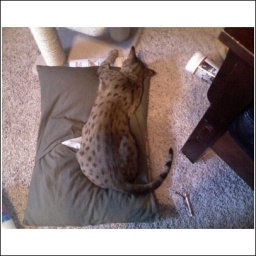
Our savannah cat took over the dogs bed